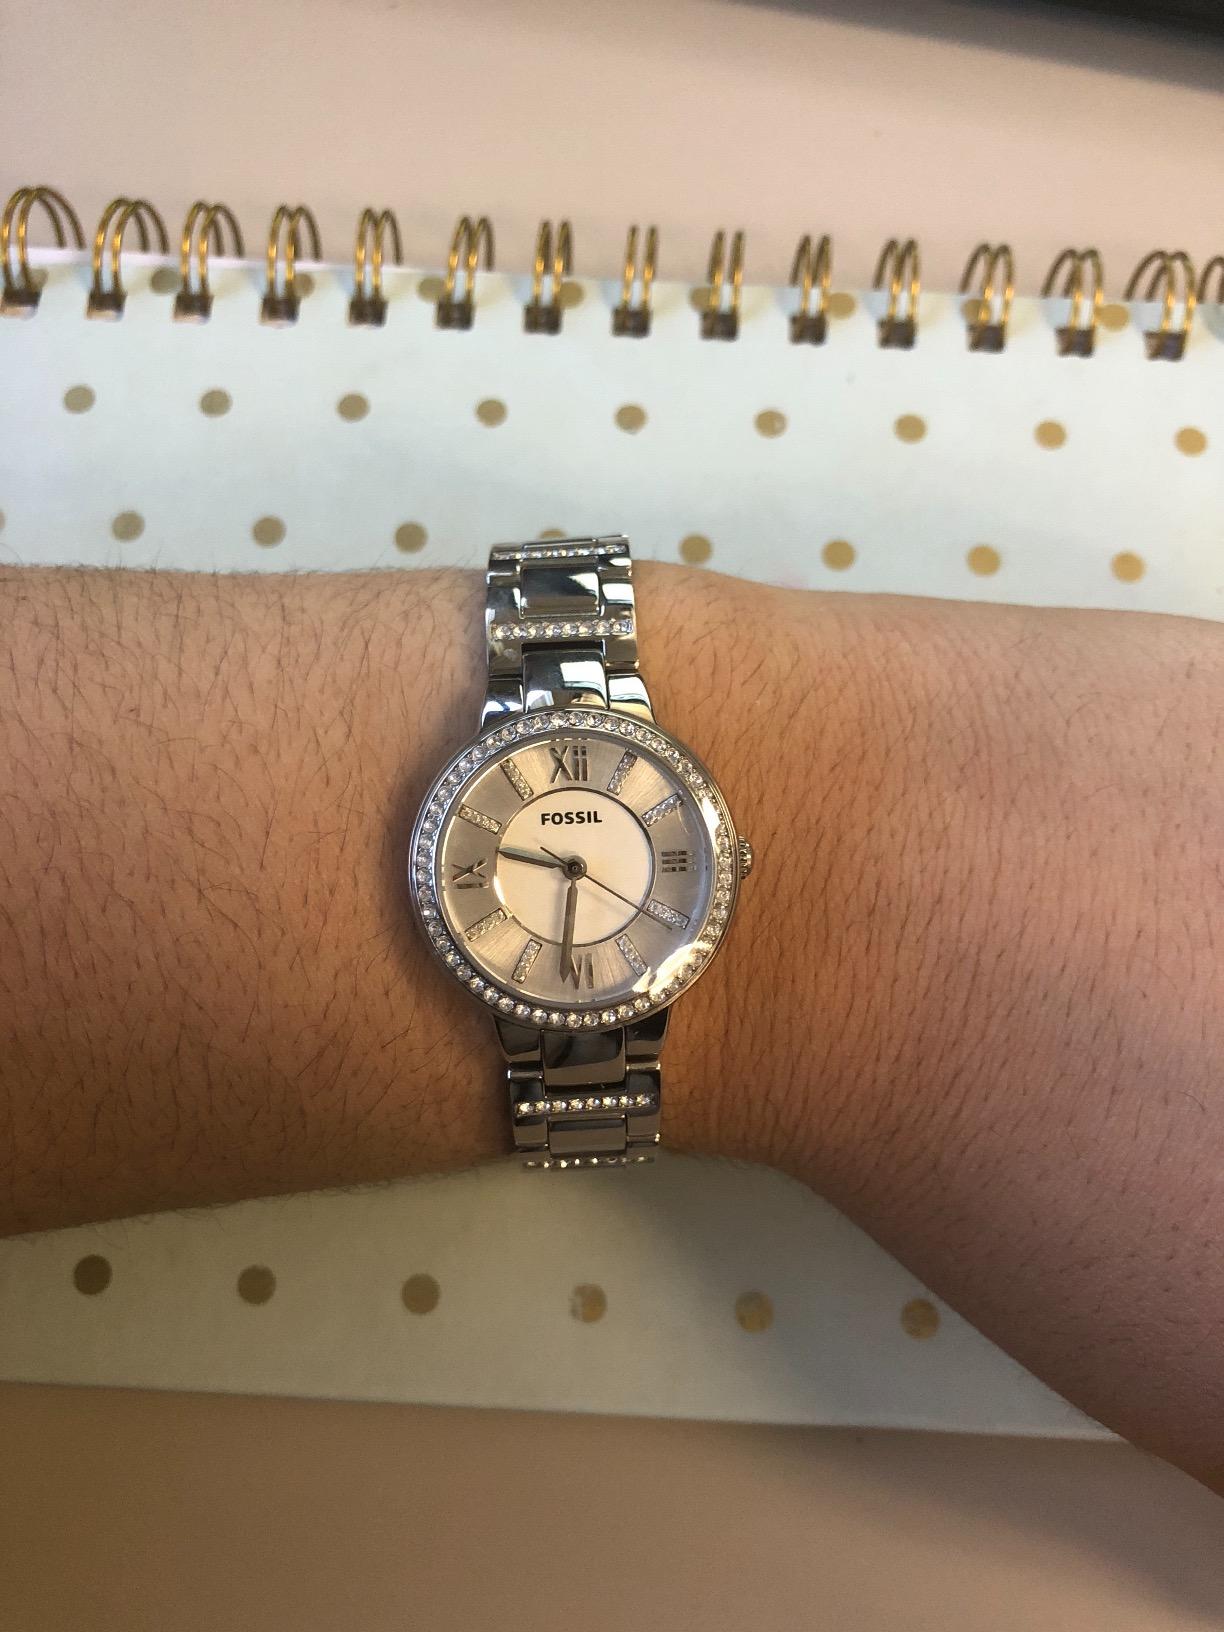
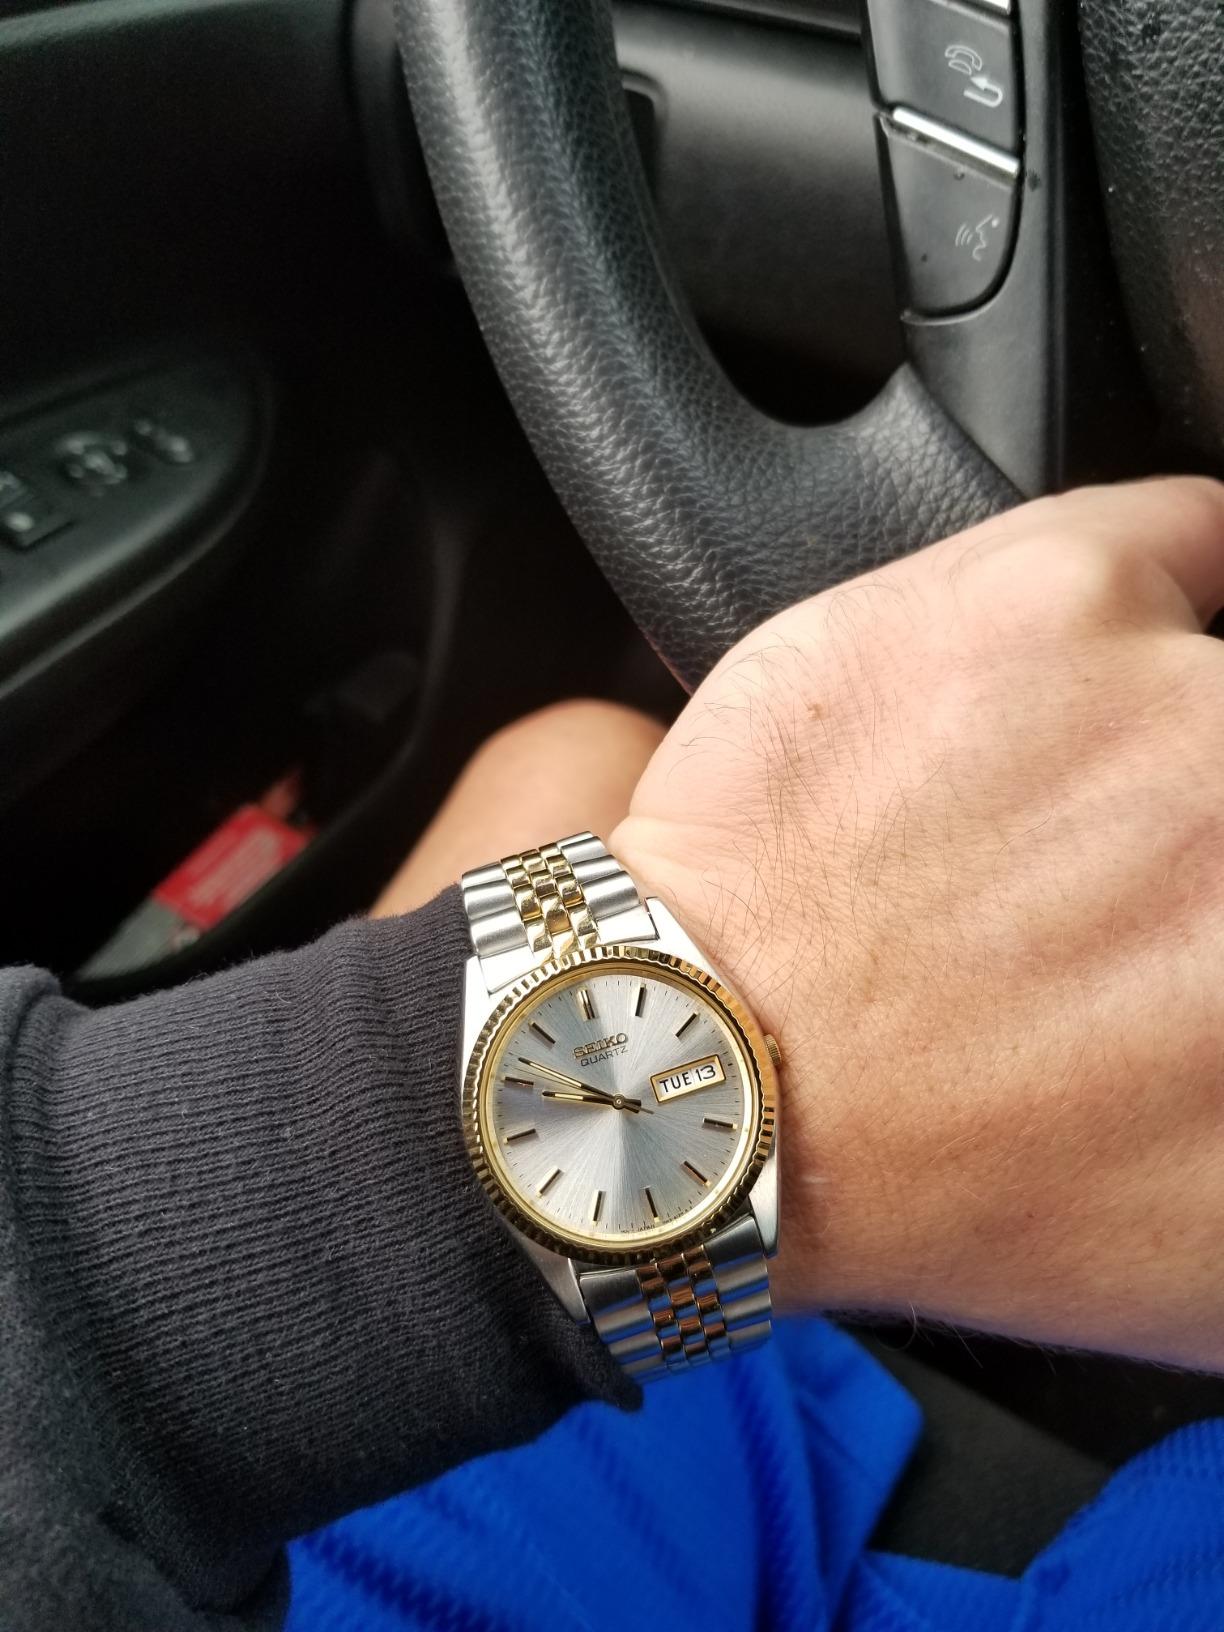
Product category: accessories_watch
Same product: no